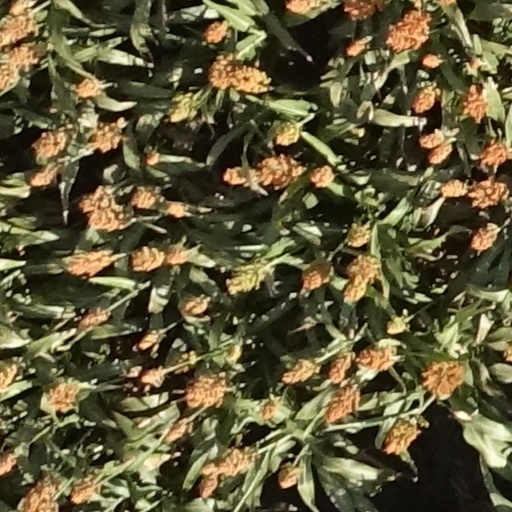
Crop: sorghum